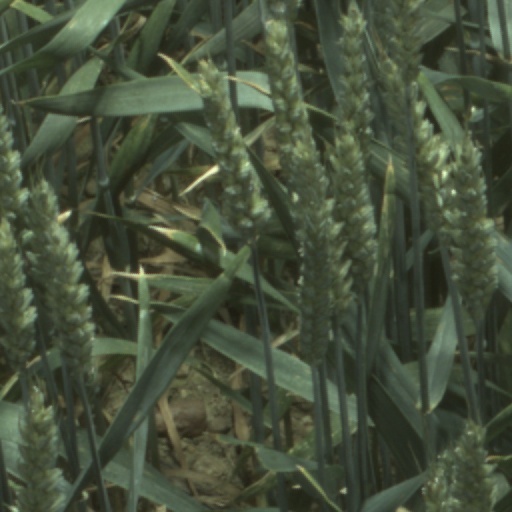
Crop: wheat